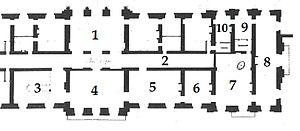
Distribution du Château-Neuf en 1709.
Le château de Meudon, dit château royal de Meudon, palais impérial de Meudon ou Domaine national de Meudon, est un château français situé à Meudon, dans le département des Hauts-de-Seine. Il est notamment la résidence de la duchesse d'Étampes, du cardinal de Lorraine, d'Abel Servien, de Louvois ainsi que de Monseigneur, dit le Grand Dauphin, qui lui adjoint en annexe le château de Chaville. Incendié en 1795 et en 1871, le Château-Neuf, dont la démolition est un temps envisagée, est conservé pour sa majeure partie. Il est transformé à partir de 1878 en observatoire servant de réceptacle à une lunette astronomique, avant d'être rattaché à l'Observatoire de Paris en 1927.